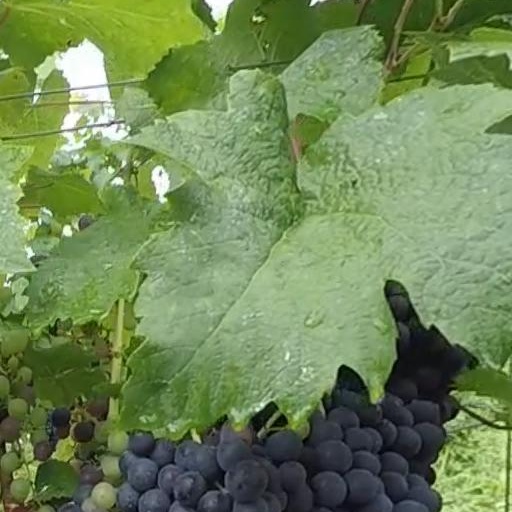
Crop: grape